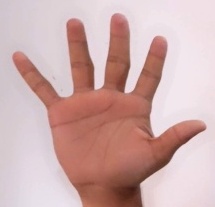
ASL sign: 5